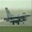
Label: airplane